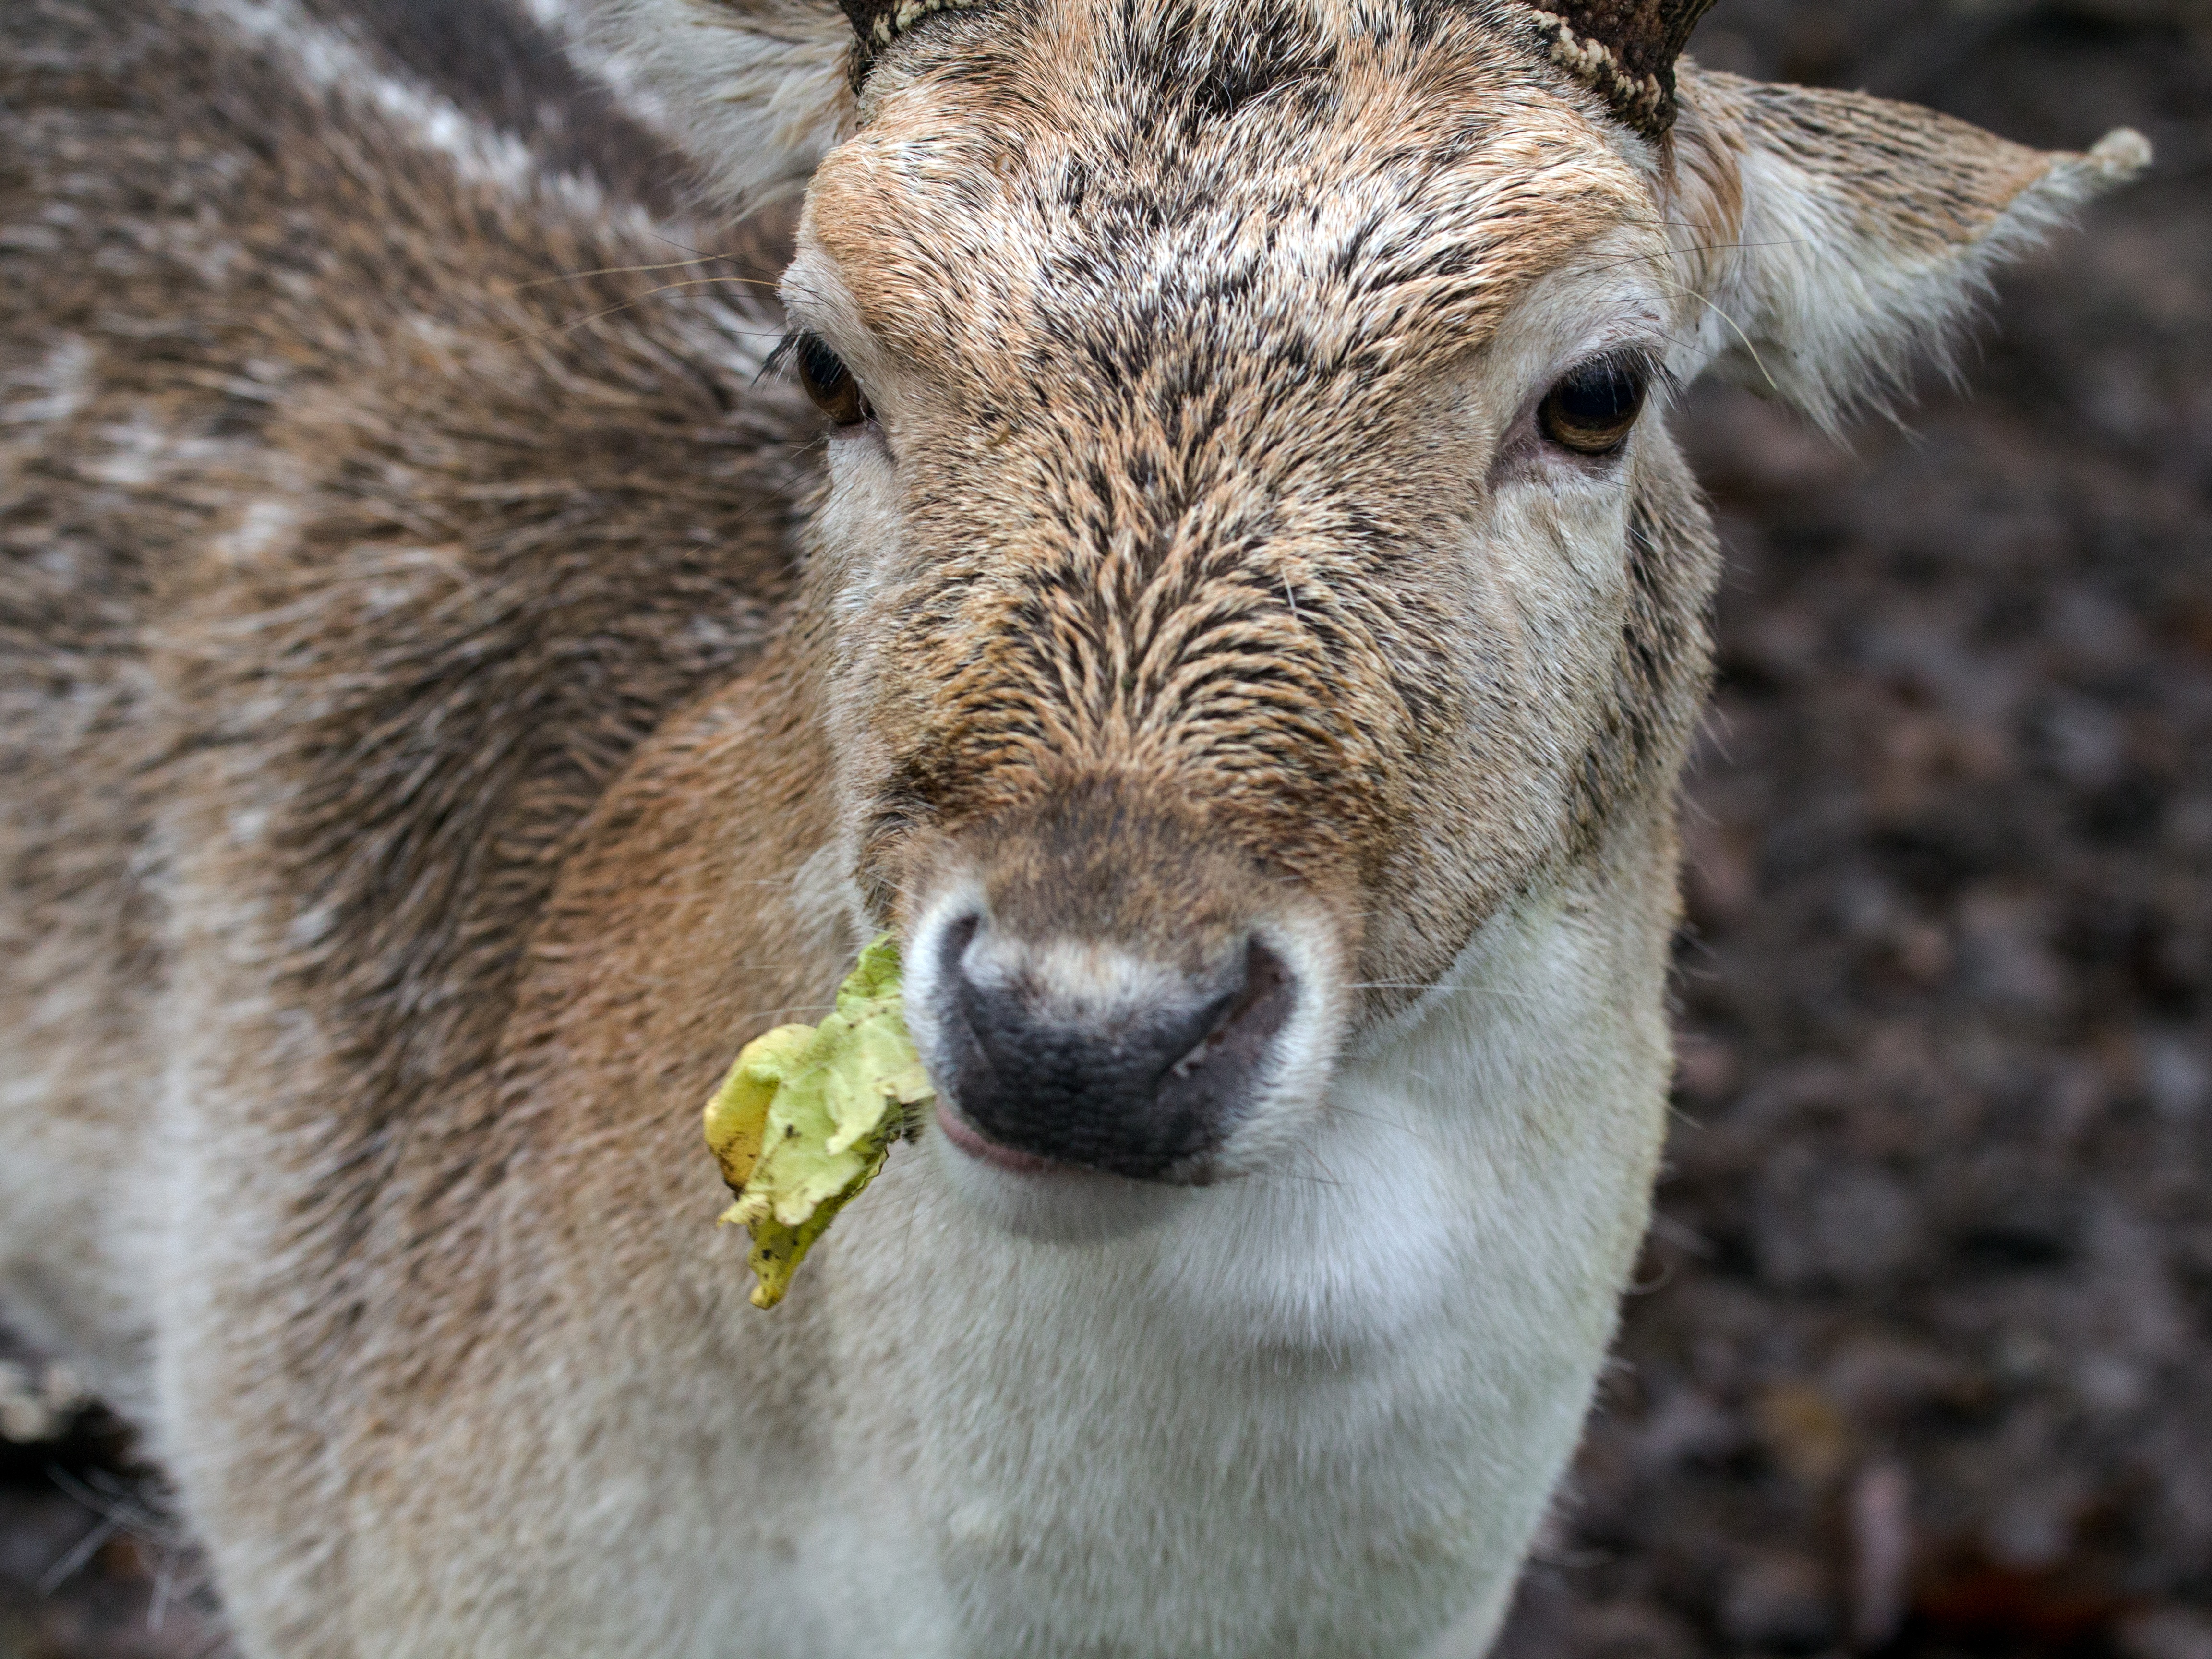
nature, forest, wildlife, wild, deer, zoo, mammal, fauna, close up, vertebrate, fallow deer